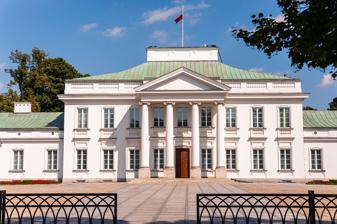
Building: Belweder
Country: Poland
Year built: 1822
Palace in Warsaw, Poland For other uses, see Belvedere (disambiguation) . Belweder Belweder Palace (view from ulica Belwederska ). General information Architectural style Neoclassical , Palladian Construction started 1660 Completed 1819–1822 Client Krzysztof Zygmunt Pac , Grand Duke Constantine , Józef Piłsudski Historic Monument of Poland Designated 1994-09-08 Part of Warsaw – historic city center with the Royal Route and Wilanów Reference no. M.P. 1994 nr 50 poz. 423 Belweder ( Polish pronunciation: [bɛlˈvɛdɛr] ; from the Italian belvedere , "beautiful view") is a neoclassical palace in Warsaw , Poland . Erected in 1660 and remodelled in the early 1800s, it is one of several official residences used by Polish presidents as well as a state guest house for visiting heads of state. The complex is situated south of Warsaw's city center, in the vicinity of the historic Royal Baths Park (Łazienki). History Night illumination in the colour of the Polish flag , 2018 The present building is the latest of several that stood on the site since 1660. Belweder once belonged to Poland's last king, Stanislaus Augustus , who used it as a porcelain-manufacturing plant. From 1818 it was the residence of Grand Duke Constantine Pavlovich , who de facto acted as viceroy in the Congress Kingdom of Poland . He fled from Belweder at the beginning of the November 1830 Uprising . After the re-establishment of Poland's independence following the First World War (1918), Belweder served as the residence of Marshal Józef Piłsudski , Chief of State (1918–22) and later (1926–35) Minister of Military Affairs of Poland. Intermittently, it was also the residence of President Stanisław Wojciechowski . After the May 1926 coup d'état , the ownership of the complex had passed from Wojciechowski to Piłsudski, who died there in 1935. During World War II , the building was extensively remodelled for Hans Frank , Governor of Nazi-occupied Poland and the so-called General Government . It remains one of the few original structures in Warsaw to survive the war. In 1945–1952 it was the residence of Bolesław Bierut , and later of the president of the Council of State . From 1989 to July 1994, it was the official residence of Poland's presidents ( Wojciech Jaruzelski and Lech Wałęsa ), but proved too small for that purpose. Later on president Bronisław Komorowski used it as his private residence. Belweder is normally used by the president and the government for ceremonial purposes, while the president resides at the " Presidential Palace " in the city center. It also serves as an official residence for heads of state on official visits to Poland and other important guests. There have been plans to turn the Belweder Palace into a museum dedicated to Józef Piłsudski. Currently it houses a small exhibition devoted to the Marshal. Popular culture Belvedere Vodka , owned by LVMH , is named after the palace and an image of the building is featured on the bottle label. Gallery Garden façade of the palace Łazienki Park in 1775 by Bernardo Bellotto Storming of the Belweder Palace during the November Uprising Statue of Józef Piłsudski in front of the Belweder, Piłsudski's residence See also Royal Route Presidential Palace Polish classicism List of palaces in Poland References